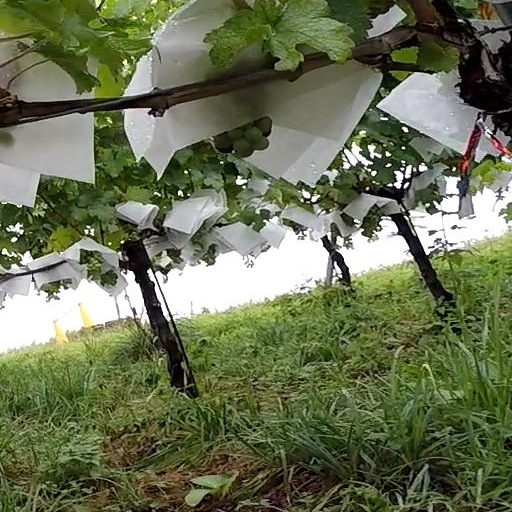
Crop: grape